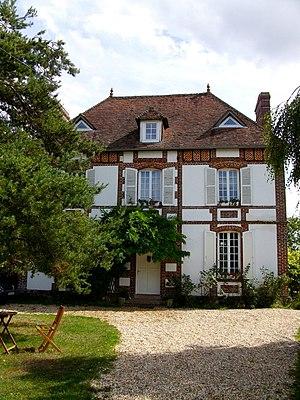
Ex-presbytère de Granchain (reconstruit en 1899)
Granchain, dénommée jusqu'au 3 octobre 2008 Grandchain, est une ancienne commune française, située dans le département de l'Eure en région Normandie, devenue le 1ᵉʳ janvier 2016 une commune déléguée au sein de la commune nouvelle de Mesnil-en-Ouche.